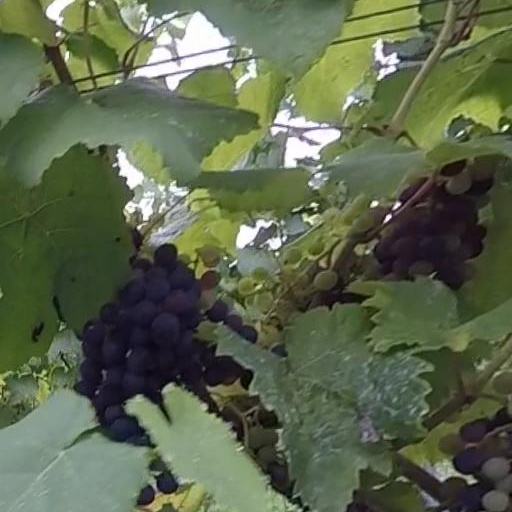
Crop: grape